Milford Sound Airport

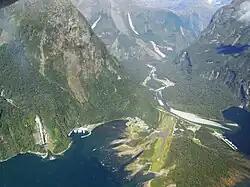
Milford Sound Airport as seen from an aircraft

Milford Sound Airport is a small but very busy (in terms of flight movements) airport in Milford Sound, in New Zealand's Fiordland region of the South Island. It is mainly used by tourist / flightseeing operators.